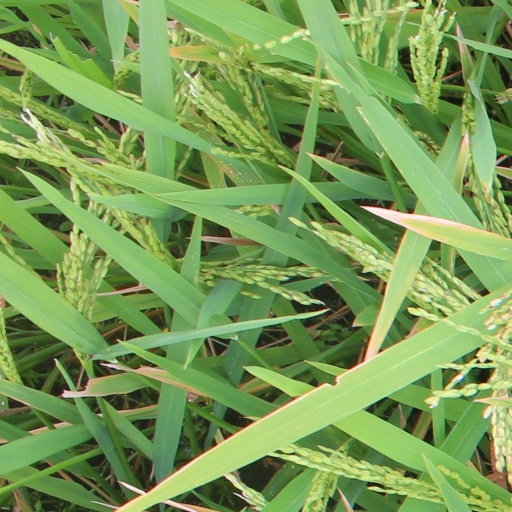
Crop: rice